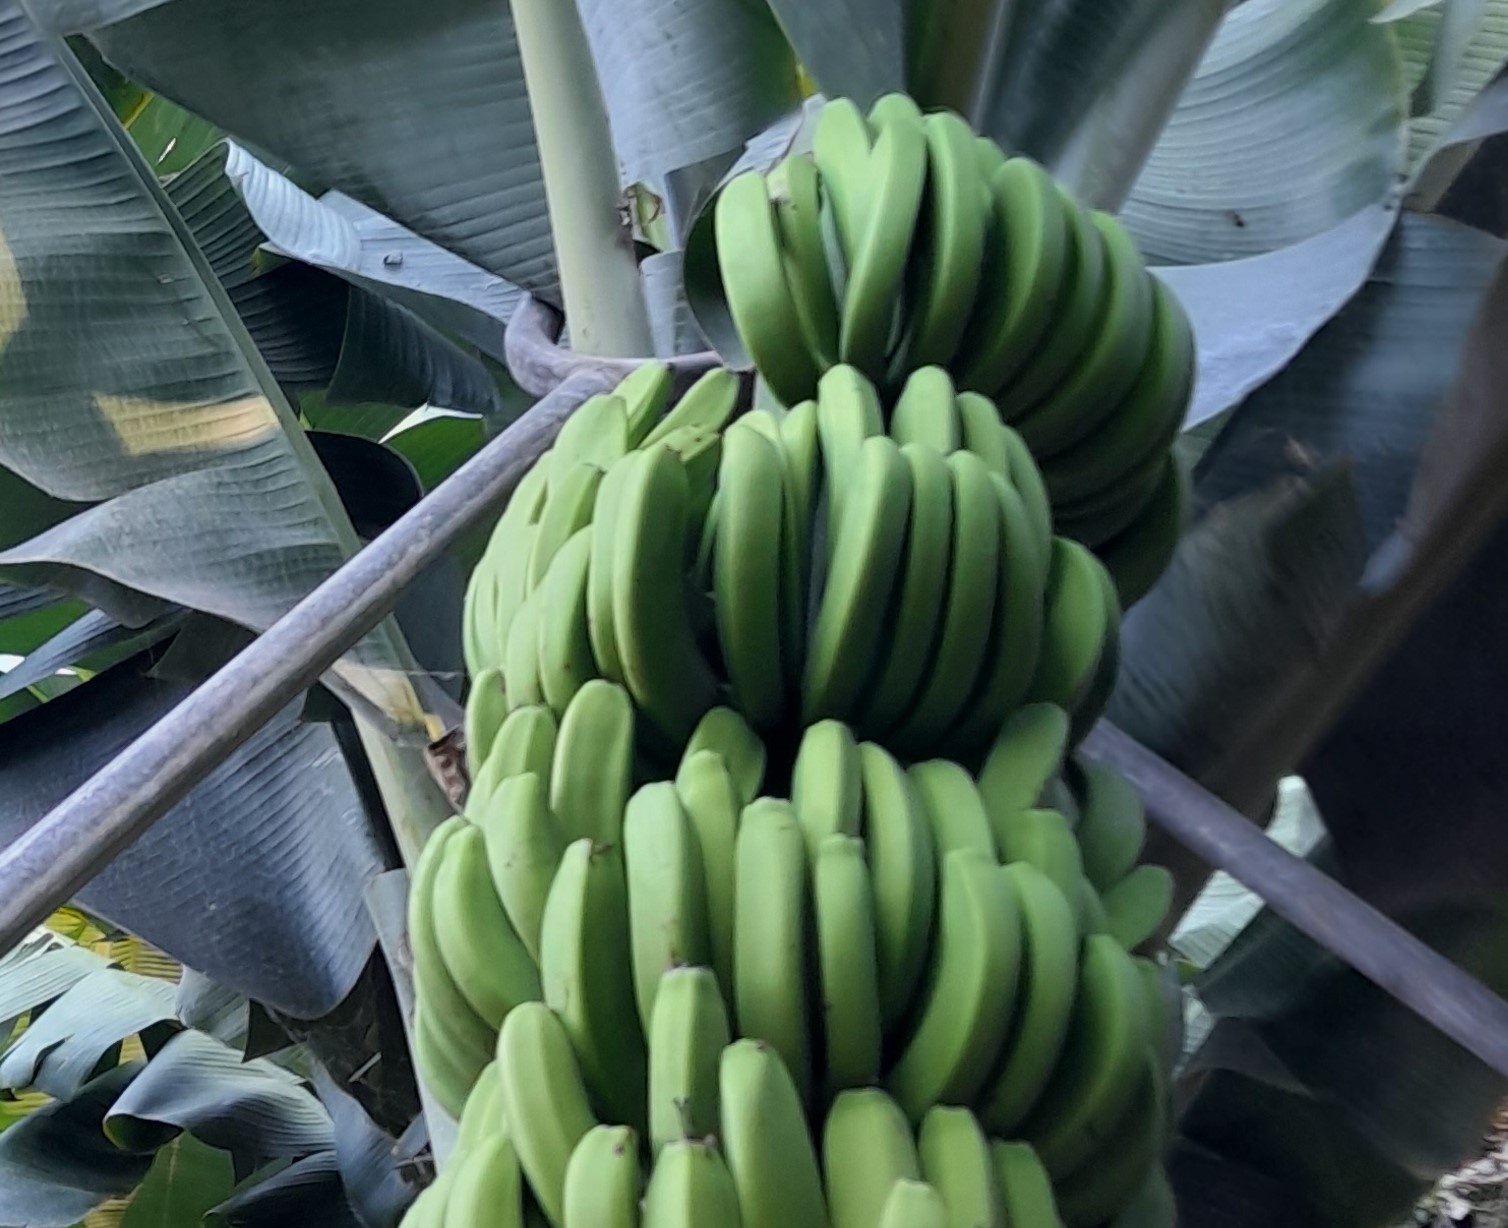
Label: Keep